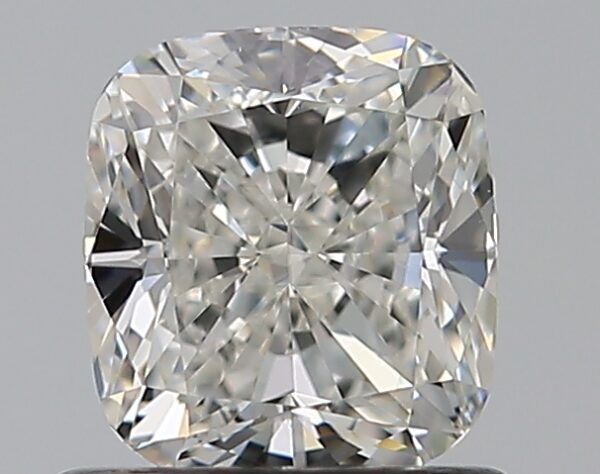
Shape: cushion
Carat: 0.81
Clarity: VS1
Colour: H
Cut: EX
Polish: EX
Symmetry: EX
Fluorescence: N
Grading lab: GIA
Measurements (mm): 5.44 x 4.95 x 3.43